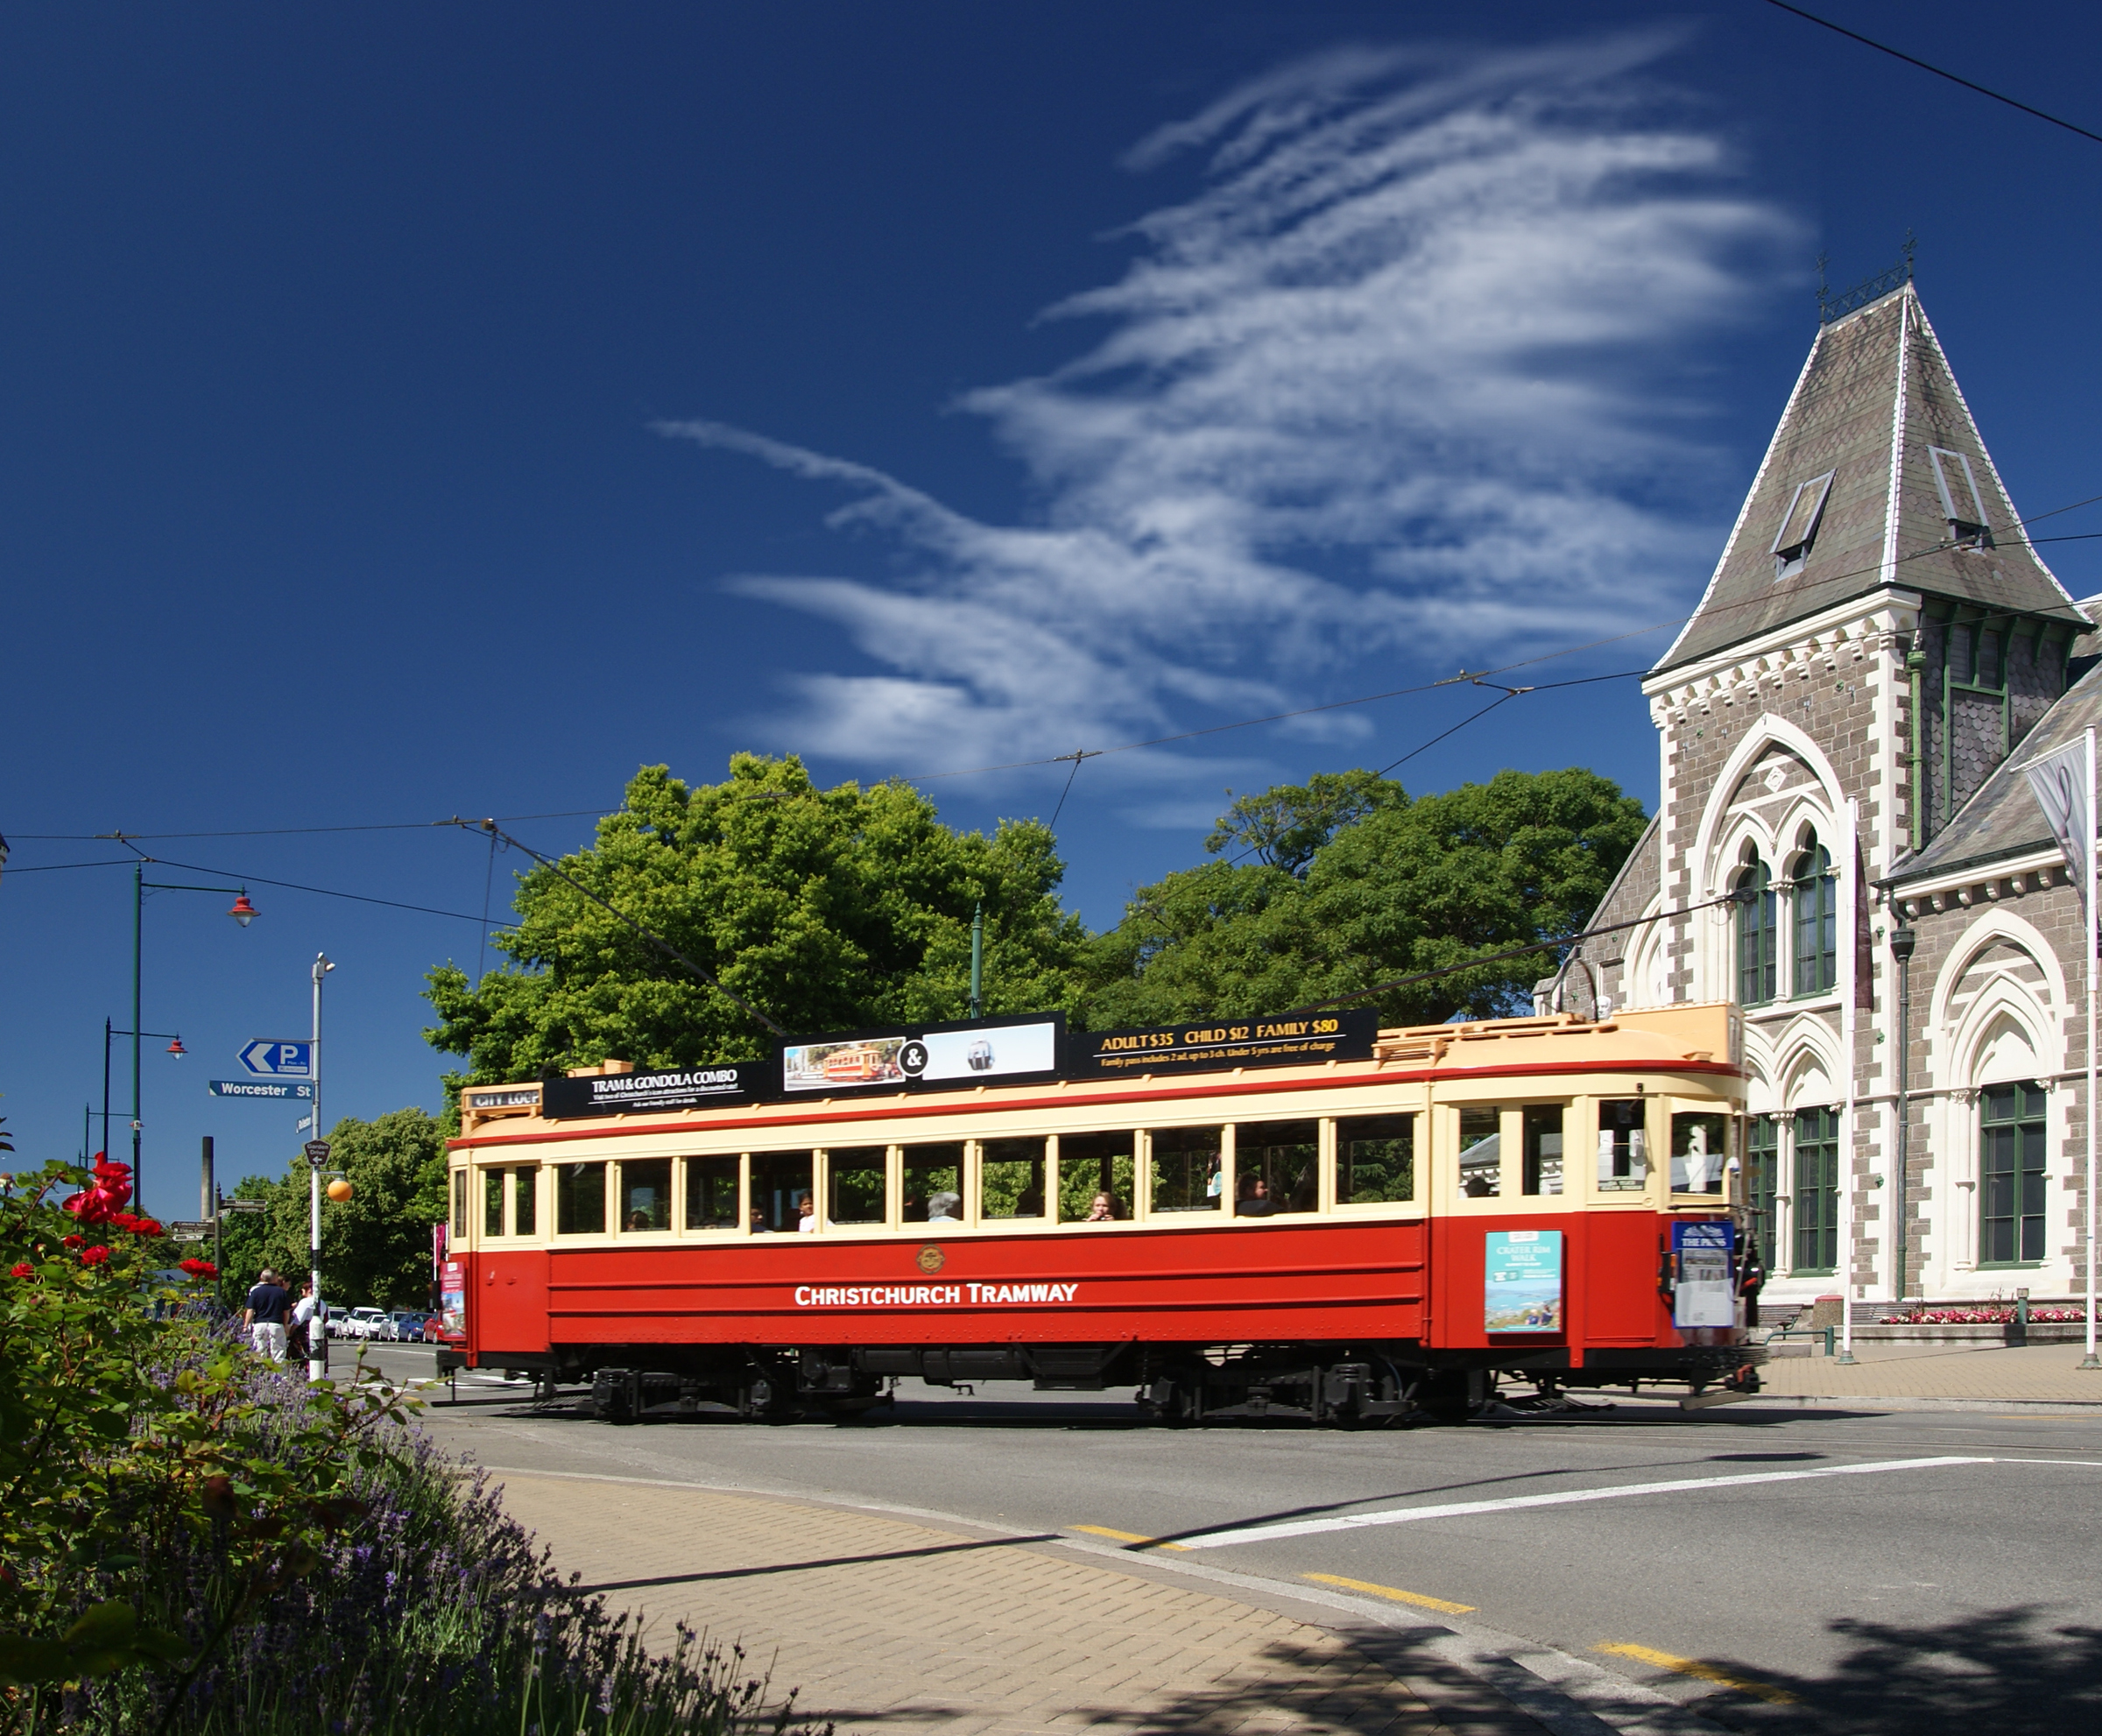
train, tram, transport, red, vehicle, public transport, newzealand, publictransport, christchurch, trams, streetcars, lightrail, electrictrams, christchurchtrams, citytransport, thebrilltram, theboontram, rail transport, land vehicle, residential area, rolling stock, metropolitan area